Melaleuca thapsina

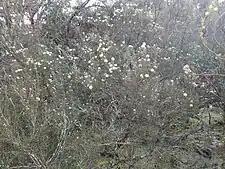
Habit in a swamp near Munglinup

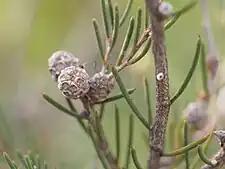
Fruit

"Melaleuca thapsina" is a shrub sometimes growing to tall with papery or fibrous bark. Its leaves are arranged alternately and are long, wide, linear in shape and almost circular in cross section with the tip tapering to a sharp point.